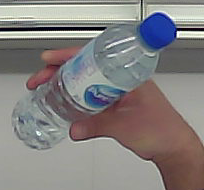
Product: nestle_water